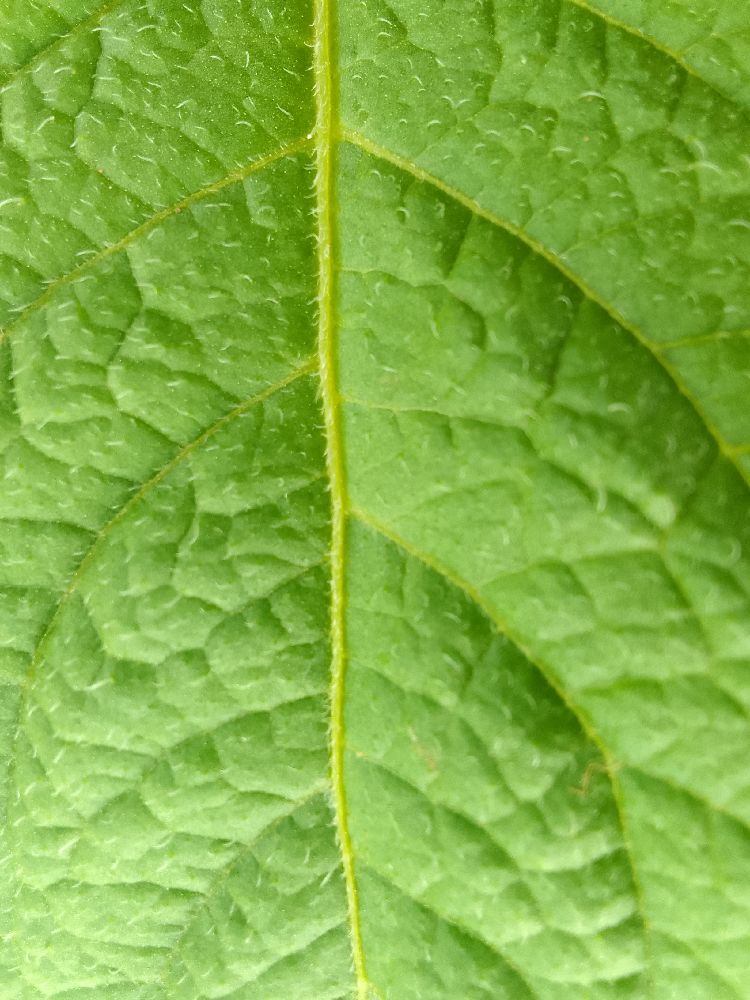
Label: Healthy